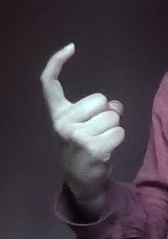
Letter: ra